Henry Metcalfe (military officer)

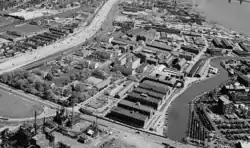
The Frankford Arsenal

From late 1877 until late 1881 Metcalfe was Assistant Ordnance Officer at Frankford Arsenal, where he started developing a new shop order system and conducted time and motion studies. From late 1878 to late 1881 he was also Inspector of contract small-arms ammunition. On March 4, 1879, he was promoted to the rank of Captain. From late 1881 to late 1884 he was Assistant Ordnance Officer at Benicia Arsenal in Benicia, California, and from 1884 to August 1886 Assistant Ordnance Officer at the Watervliet Arsenal in Watervliet, New York.